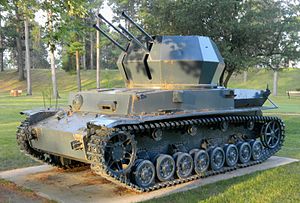
Wirbelwind flakpanzer
Wirbelwind flakpanzer
Flakpanzer IV "Wirbelwind" var en selvkørende antiluftskytskanon. Denne selvkørende antiluftskytskampvogn var konstrueret af et panzer IV-karosseri, hvorpå der, i stedet for det traditionelle 75 mm-kanontårn, var monteret en 2 cm vierling antiluftskytskanon. Den første blev indsat i aktiv tjeneste i 1944.